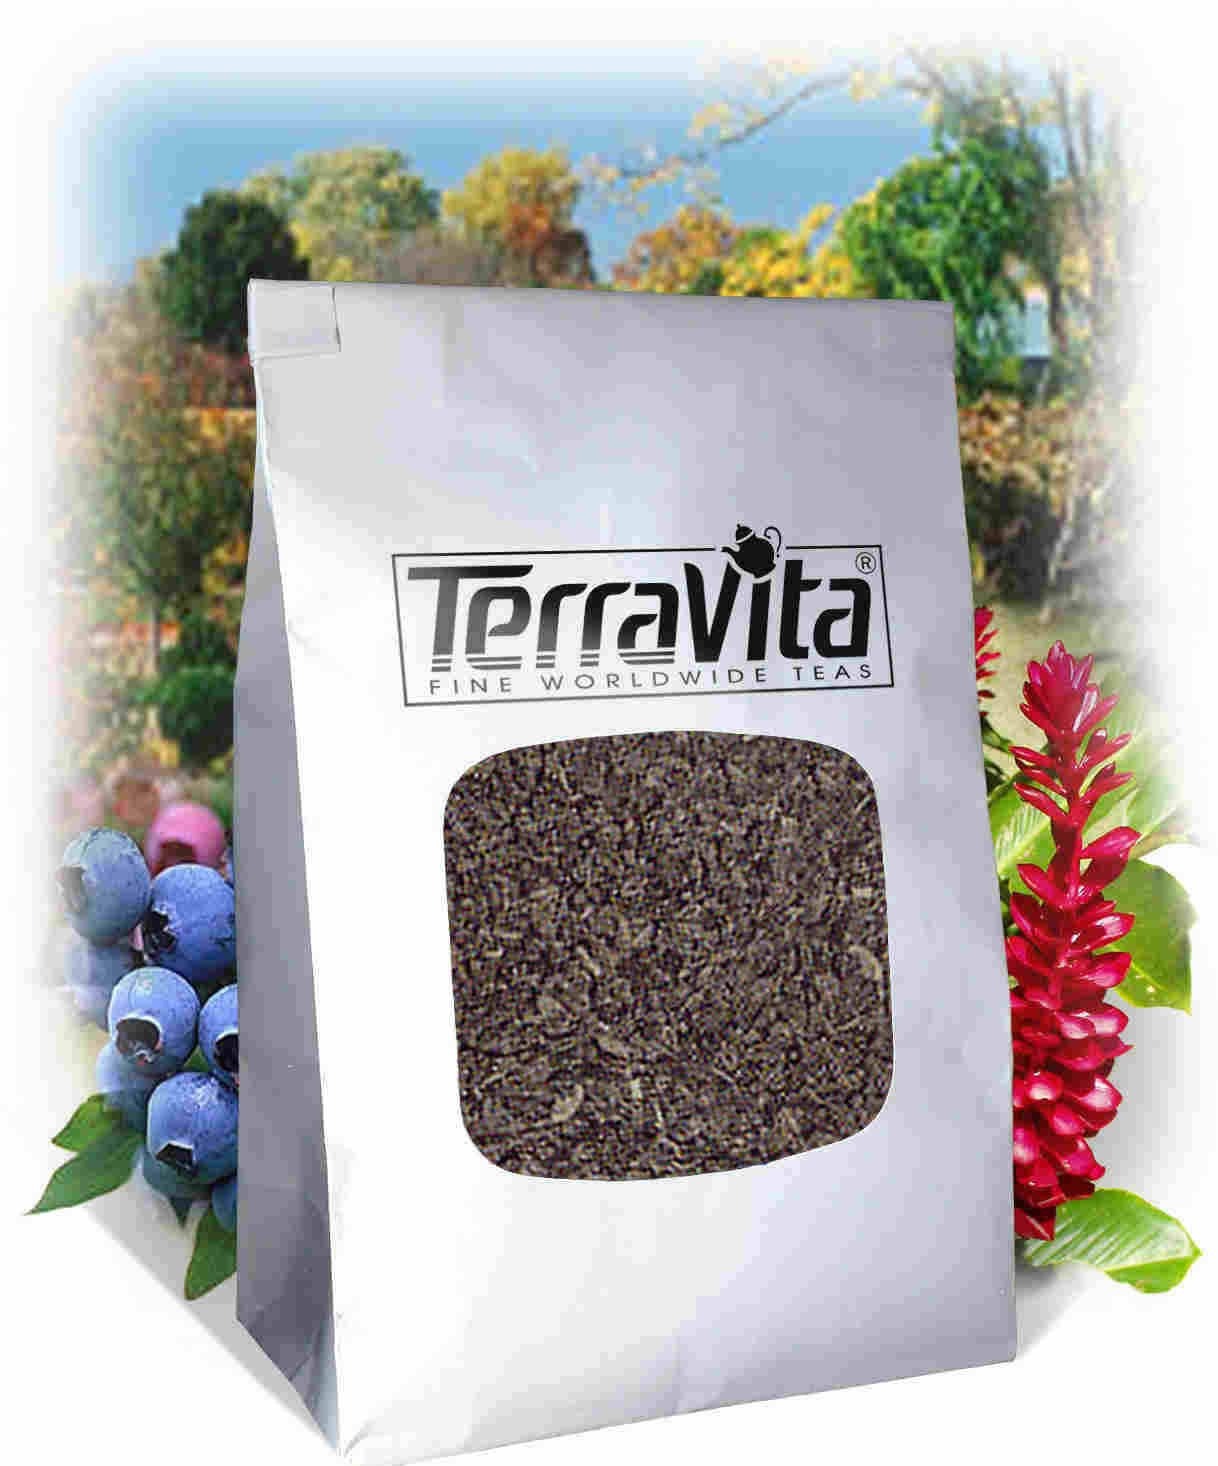
Item Name: Wild Cherry Bark Tea (Loose) (8 oz, ZIN: 514024)
Bullet Point 1: Wild Cherry Bark Tea (Loose) (8 oz, ZIN: 514024)
Bullet Point 2: No fillers.
Bullet Point 3: Manufacturer: TerraVita
Bullet Point 4: Size: 8 oz
Bullet Point 5: Loose Leaf Herbal Tea - Packed in a convenient upright pouch!
Product Description: Wild Cherry Bark Tea (Loose) (8 oz, ZIN: 514024)<BR><BR>Packaged in the United States in a GMP certified facility (Good Manufacturing Practice).<BR><BR>No fillers.<BR><BR>Manufacturer: TerraVita<BR><BR>Size: 8 oz<BR><BR>Loose Leaf Herbal Tea - Packed in a convenient upright pouch!<BR><BR>Ingredients: Wild Cherry Bark
Value: 8.0
Unit: Ounce

Price: 26.5